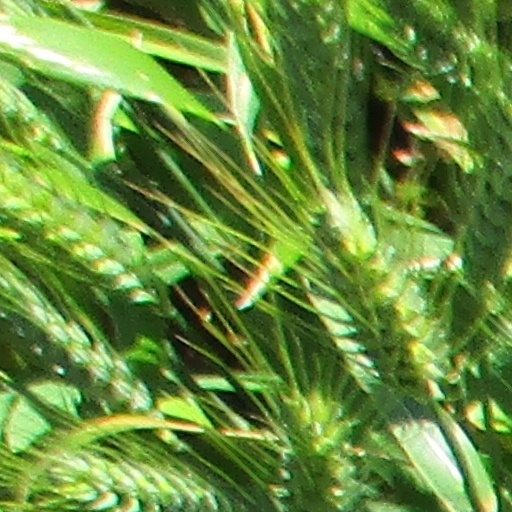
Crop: wheat